Magnus Stenbock

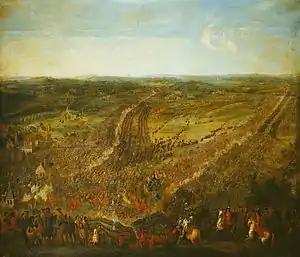
"Battle of Fleurus" (1690)

Stenbock returned to Maastricht in April 1690, and was immediately commissioned to the front lines in Wallonia in the Spanish Netherlands, where the Swedish auxiliary corps united with the 30,000-strong allied army of Prince Waldeck. On 29 June of the same year Waldeck was briefed that a French army of 40,000 men under the Duke of Luxembourg was positioned at the town of Fleurus, which came as a huge surprise in the allied field camp. The next day Waldeck's army marched towards the Sambre river, and on 1 July the bloody battle of Fleurus took place. Stenbock stood with the Swedish auxiliary corps on the right wing of the allied army, and witnessed the defeat of Waldeck's army at the hands of Luxembourg. During the retreat Stenbock took over the command of a Swedish battalion, which he brought to safety from the battlefield, taking some French prisoners and a French standard. Waldeck suffered heavy losses, with the Swedish relief corps effectively destroyed.